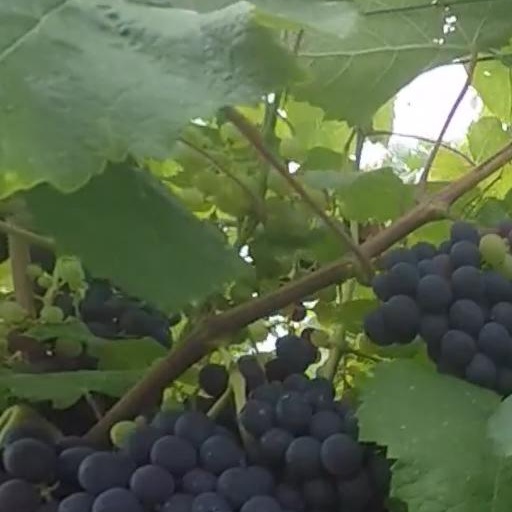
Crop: grape